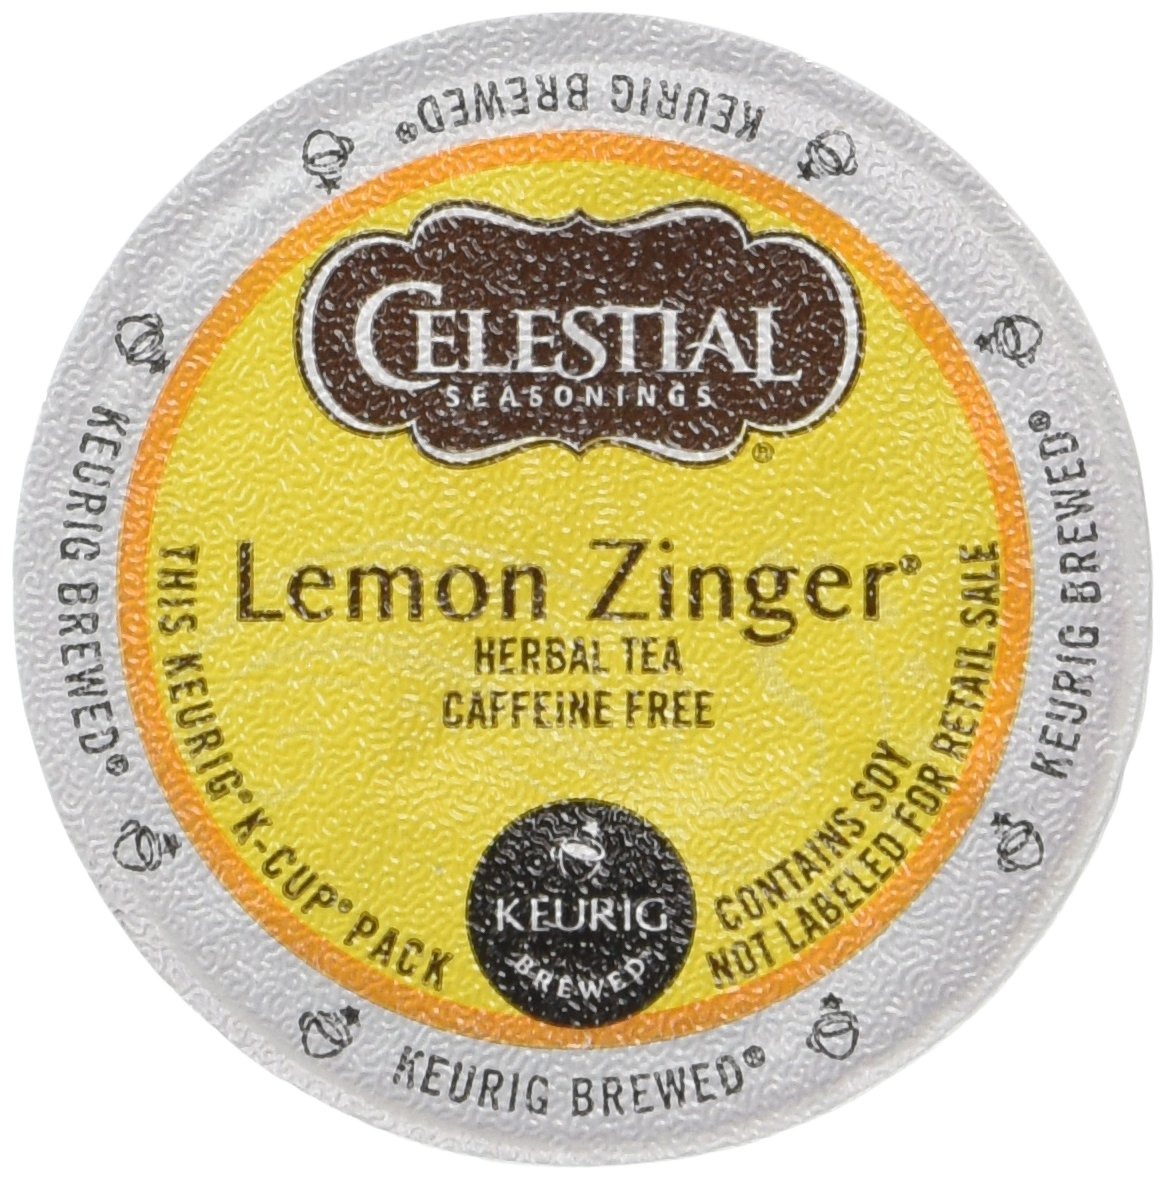
Item Name: Celestial Seasonings Lemon Zinger Herbal Tea, K-Cup Portion Pack for Keurig K-Cup Brewers, 24-Count (Pack of 2)
Bullet Point 1: Includes Celestial Seasonings Lemon Zinger Herbal Tea, K-Cup Portion Pack for Keurig K-Cup Brewers, 24-Count (Pack of 2) - Packaging May Vary
Bullet Point 2: Brewing occurs inside the K-Cup so no flavor residue is left behind to spoil the next cup.
Bullet Point 3: Single-serving packaging means no mess or wasted pots of coffee; for use with Keurig brewers
Bullet Point 4: Each K-Cup brews perfect individual servings; (Packaging May Vary)
Bullet Point 5: PLEASE NOTE THE PACKAGING CHANGE: DUE TO A RECENT PACKAGING CHANGE, THE GRAPHICAL DESIGN OF THE K-CUP LIDS MAY VARY SLIGHTLY FROM IMAGE. THE PRODUCT INGREDIENTS, ROAST, AMOUNT OF GRINDS, ETC. HAVE NOT CHANGED AND ARE EXACTLY THE SAME AS THIS PRODUCT HAS ALWAYS BEEN.
Product Description: Includes Celestial Seasonings Lemon Zinger Herbal Tea, K-Cup Portion Pack for Keurig K-Cup Brewers, 24-Count (Pack of 2) - Packaging May Vary<p>PLEASE NOTE THE PACKAGING CHANGE: DUE TO A RECENT PACKAGING CHANGE, THE GRAPHICAL DESIGN OF THE K-CUP LIDS MAY VARY SLIGHTLY FROM IMAGE. THE PRODUCT INGREDIENTS, ROAST, AMOUNT OF GRINDS, ETC. HAVE NOT CHANGED AND ARE EXACTLY THE SAME AS THIS PRODUCT HAS ALWAYS BEEN.</p>
Value: 48.0
Unit: Count

Price: 14.495